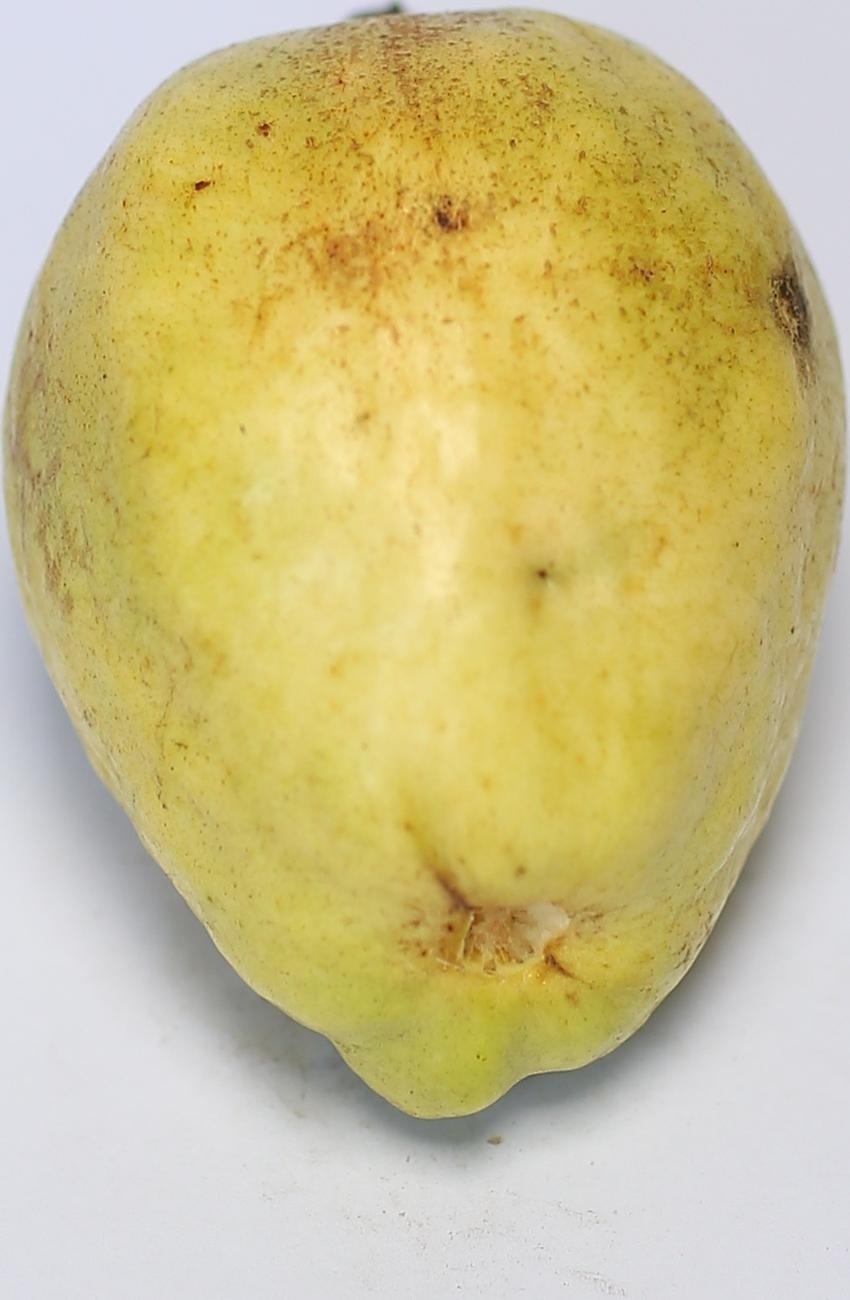
Maturity: mature-green
Variety: thadhrami